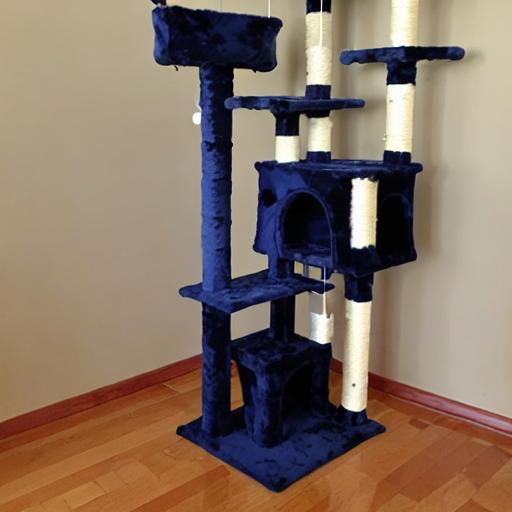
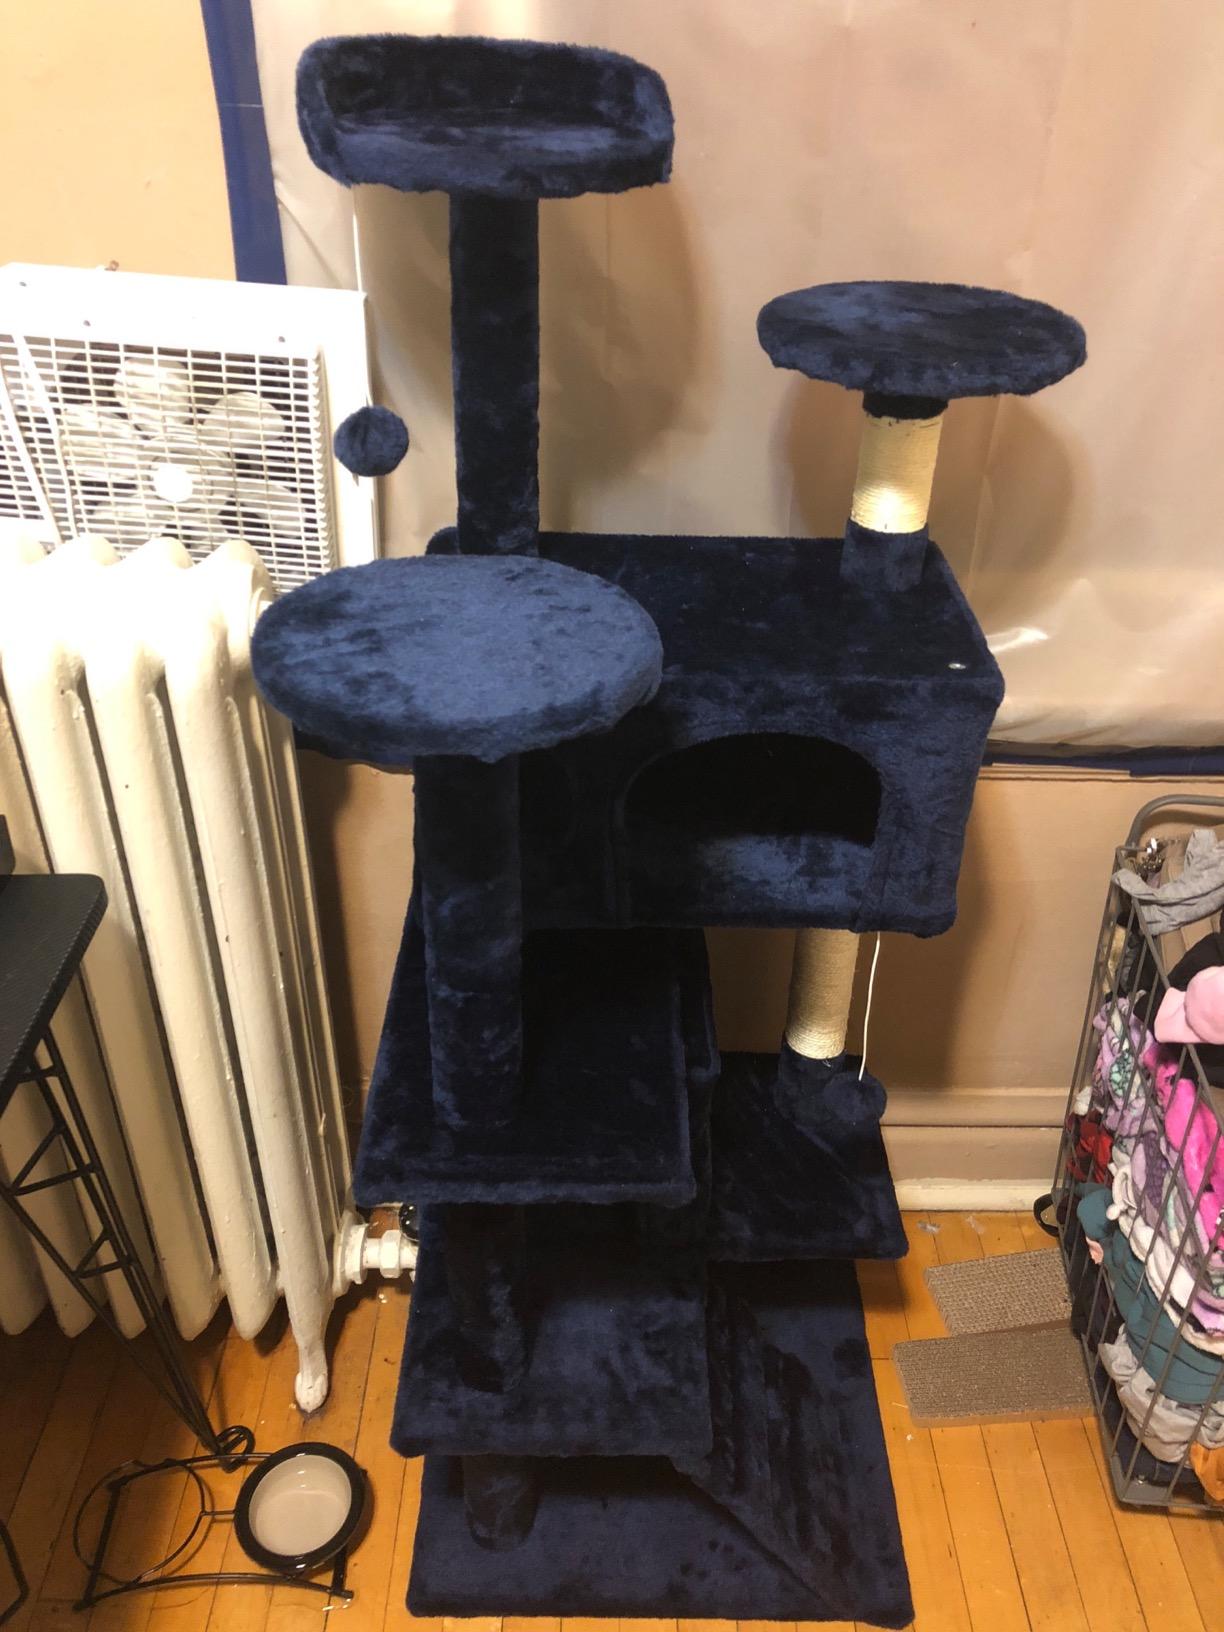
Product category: items_cat tree
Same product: no